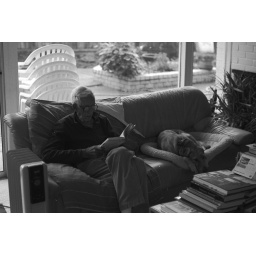
the dogs fight over who gets to sit closest on the couch next to Grandpa. Katie won this round